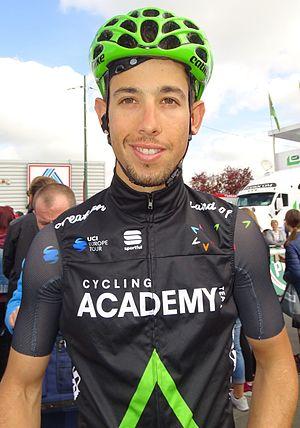
Reportage réalisé le jeudi 13 avril à l'occasion du départ et de l'arrivée du Grand Prix de Denain 2017 à Denain, Nord, Nord-Pas-de-Calais-Picardie, France.